Ectomycorrhiza

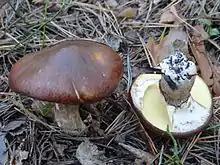
"Suillus luteus", an ectomycorrhizal fungus with ecotypes that are known to be associated with heavy metal concentrations

Although widespread metal tolerance seems to be the norm for ectomycorrhizal fungi, it has been suggested that a few fungi such as "Pisolithus tinctorius", "P. albus" and species in the genus "Suillus" can become adapted to high levels of Al, Zn, Cd and Cu. "Suillus luteus" and "S. bovinus" are good examples, with known ecotypes adapted to Zn, Cd and Cu.